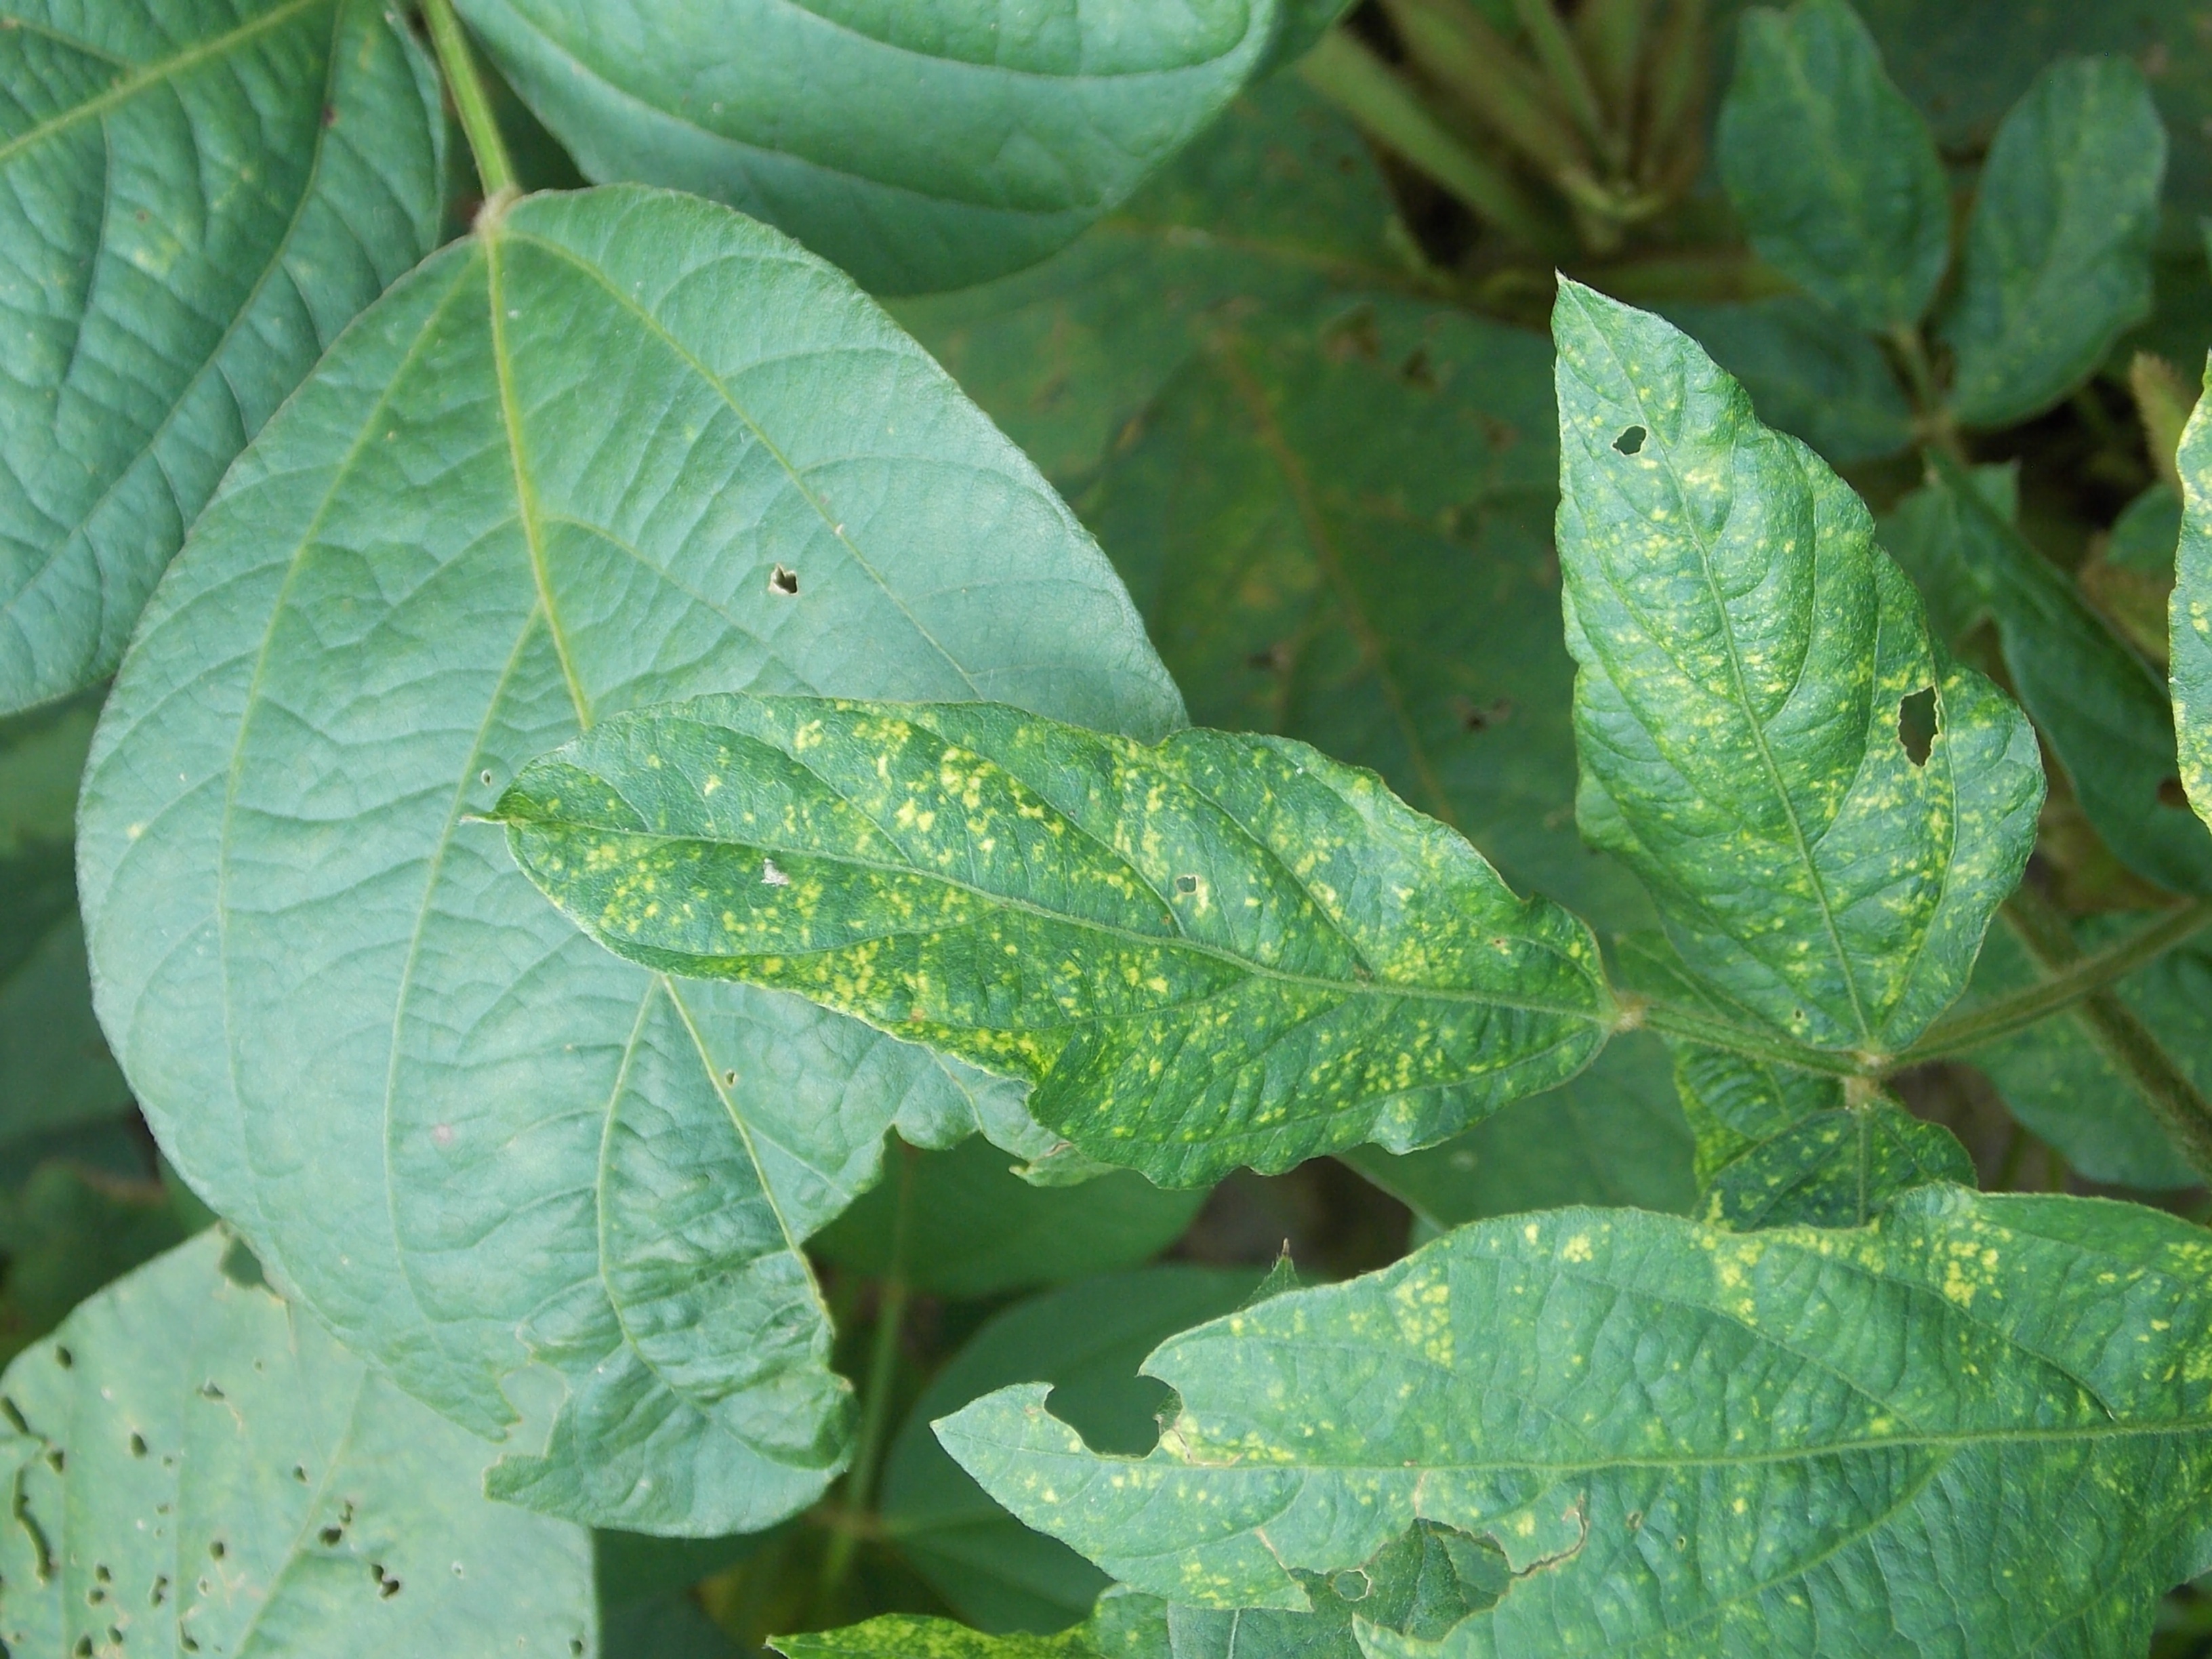
Label: Disease